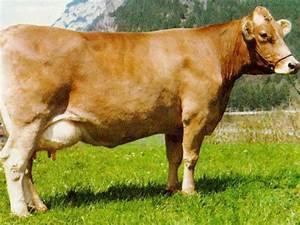
cow